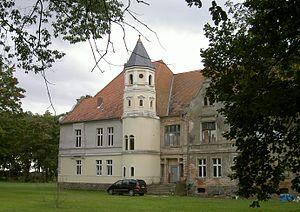
Ducherow est une municipalité allemande du land de Mecklembourg-Poméranie-Occidentale et l'arrondissement de Poméranie-Occidentale-Greifswald.